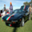
Label: automobile